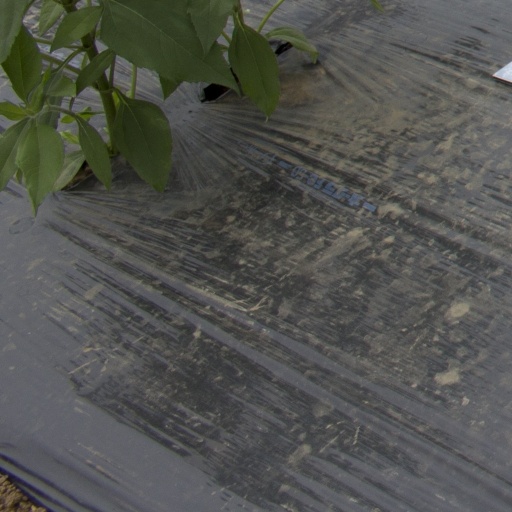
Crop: Jerusalem artichoke